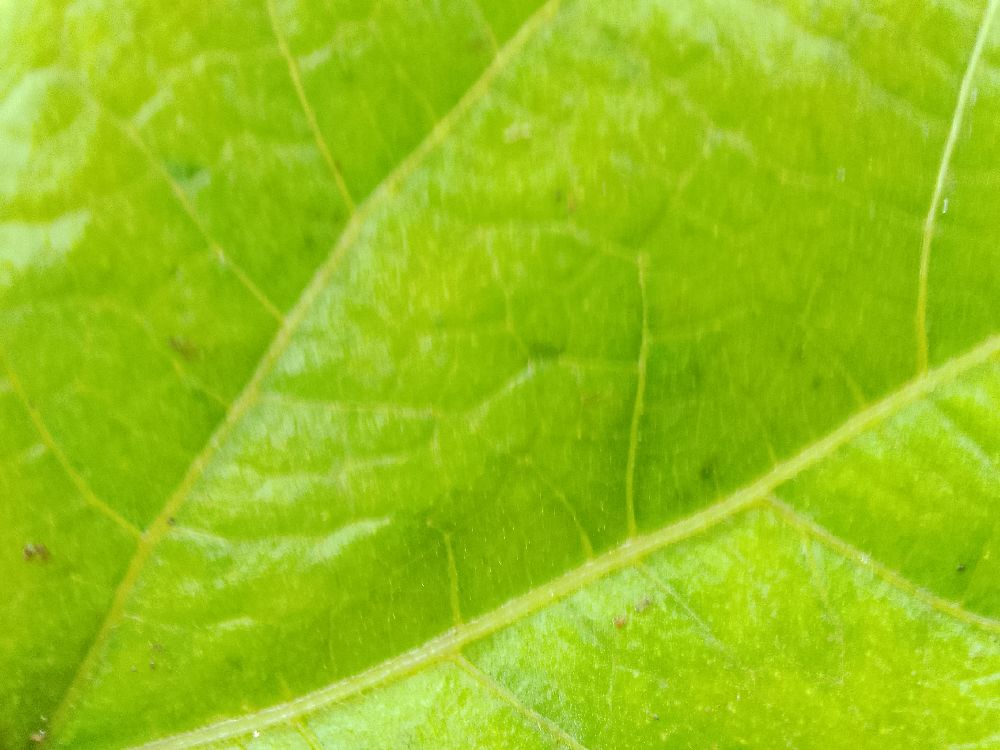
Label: healthy